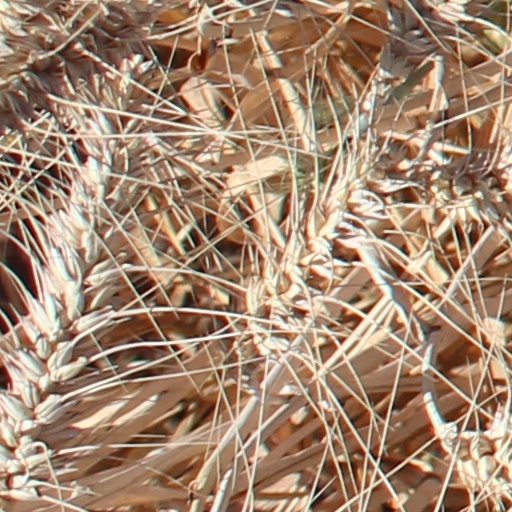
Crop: wheat